Soma Station

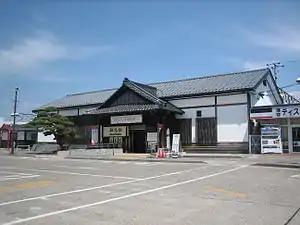
Soma Station in May 2014

is a railway station in the city of Soma, Fukushima, Japan, operated by the East Japan Railway Company (JR East).